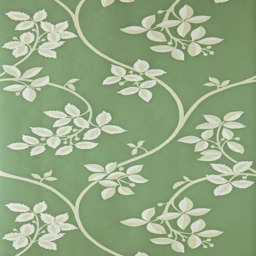
person and wallpaper - i want to use the pattern as inspiration for my hand - painted bathroom wall